Royal Navy Football Association

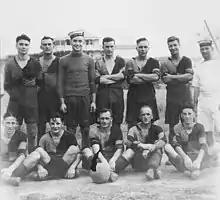
HMS Caradoc football team on Moresby Plain at the Royal Naval Dockyard in Bermuda, circa 1928

The Royal Navy Football Association, also simply known as the Royal Navy FA, is the governing body of football for the Royal Navy.